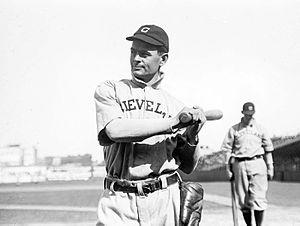
La Saison 1904 des Naps de Cleveland est la quatrième saison en ligue majeure.
Elmer Harrison Flick était un joueur américain de baseball.